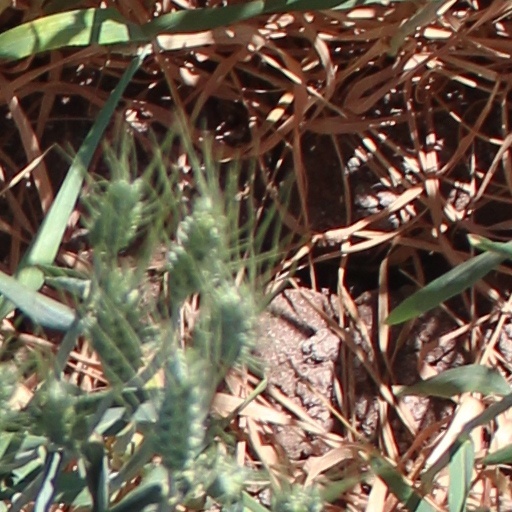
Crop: wheat